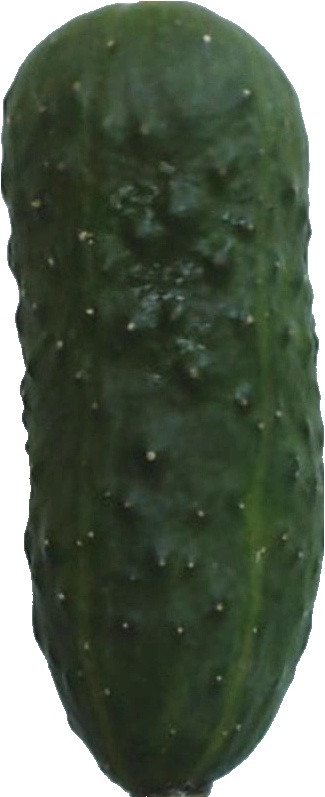
Label: cucumber_1